Büyük Aga Medrese

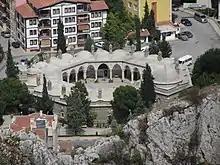

Büyük Ağa Medresesi or Kapı Ağa Medresesi is a historical 15th century medrese in Amasya, Turkey. The complex was built in 1488 on the order of the "Kapı Ağası" (chief of the eunuchs that worked in the harem) Hüseyin Ağa during the reign of the Ottoman sultan Bayezid II.